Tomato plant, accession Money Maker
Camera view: bottom (45 deg); turntable rotation: 300 degrees
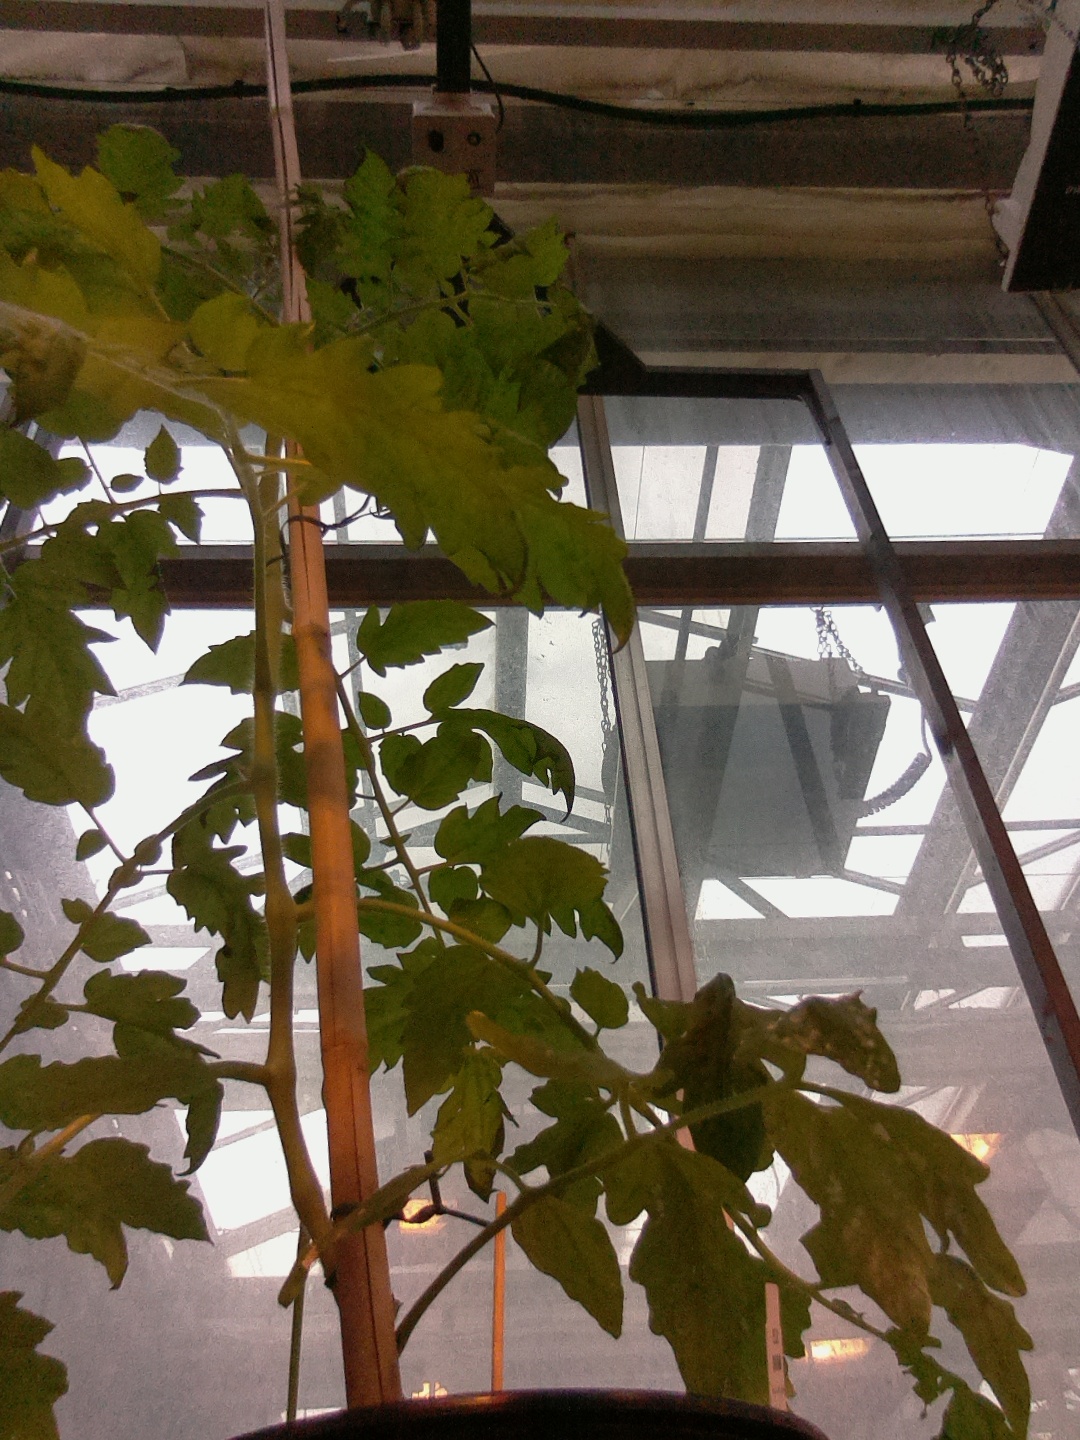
BBCH growth stage 61: 10%-20% of flowers open